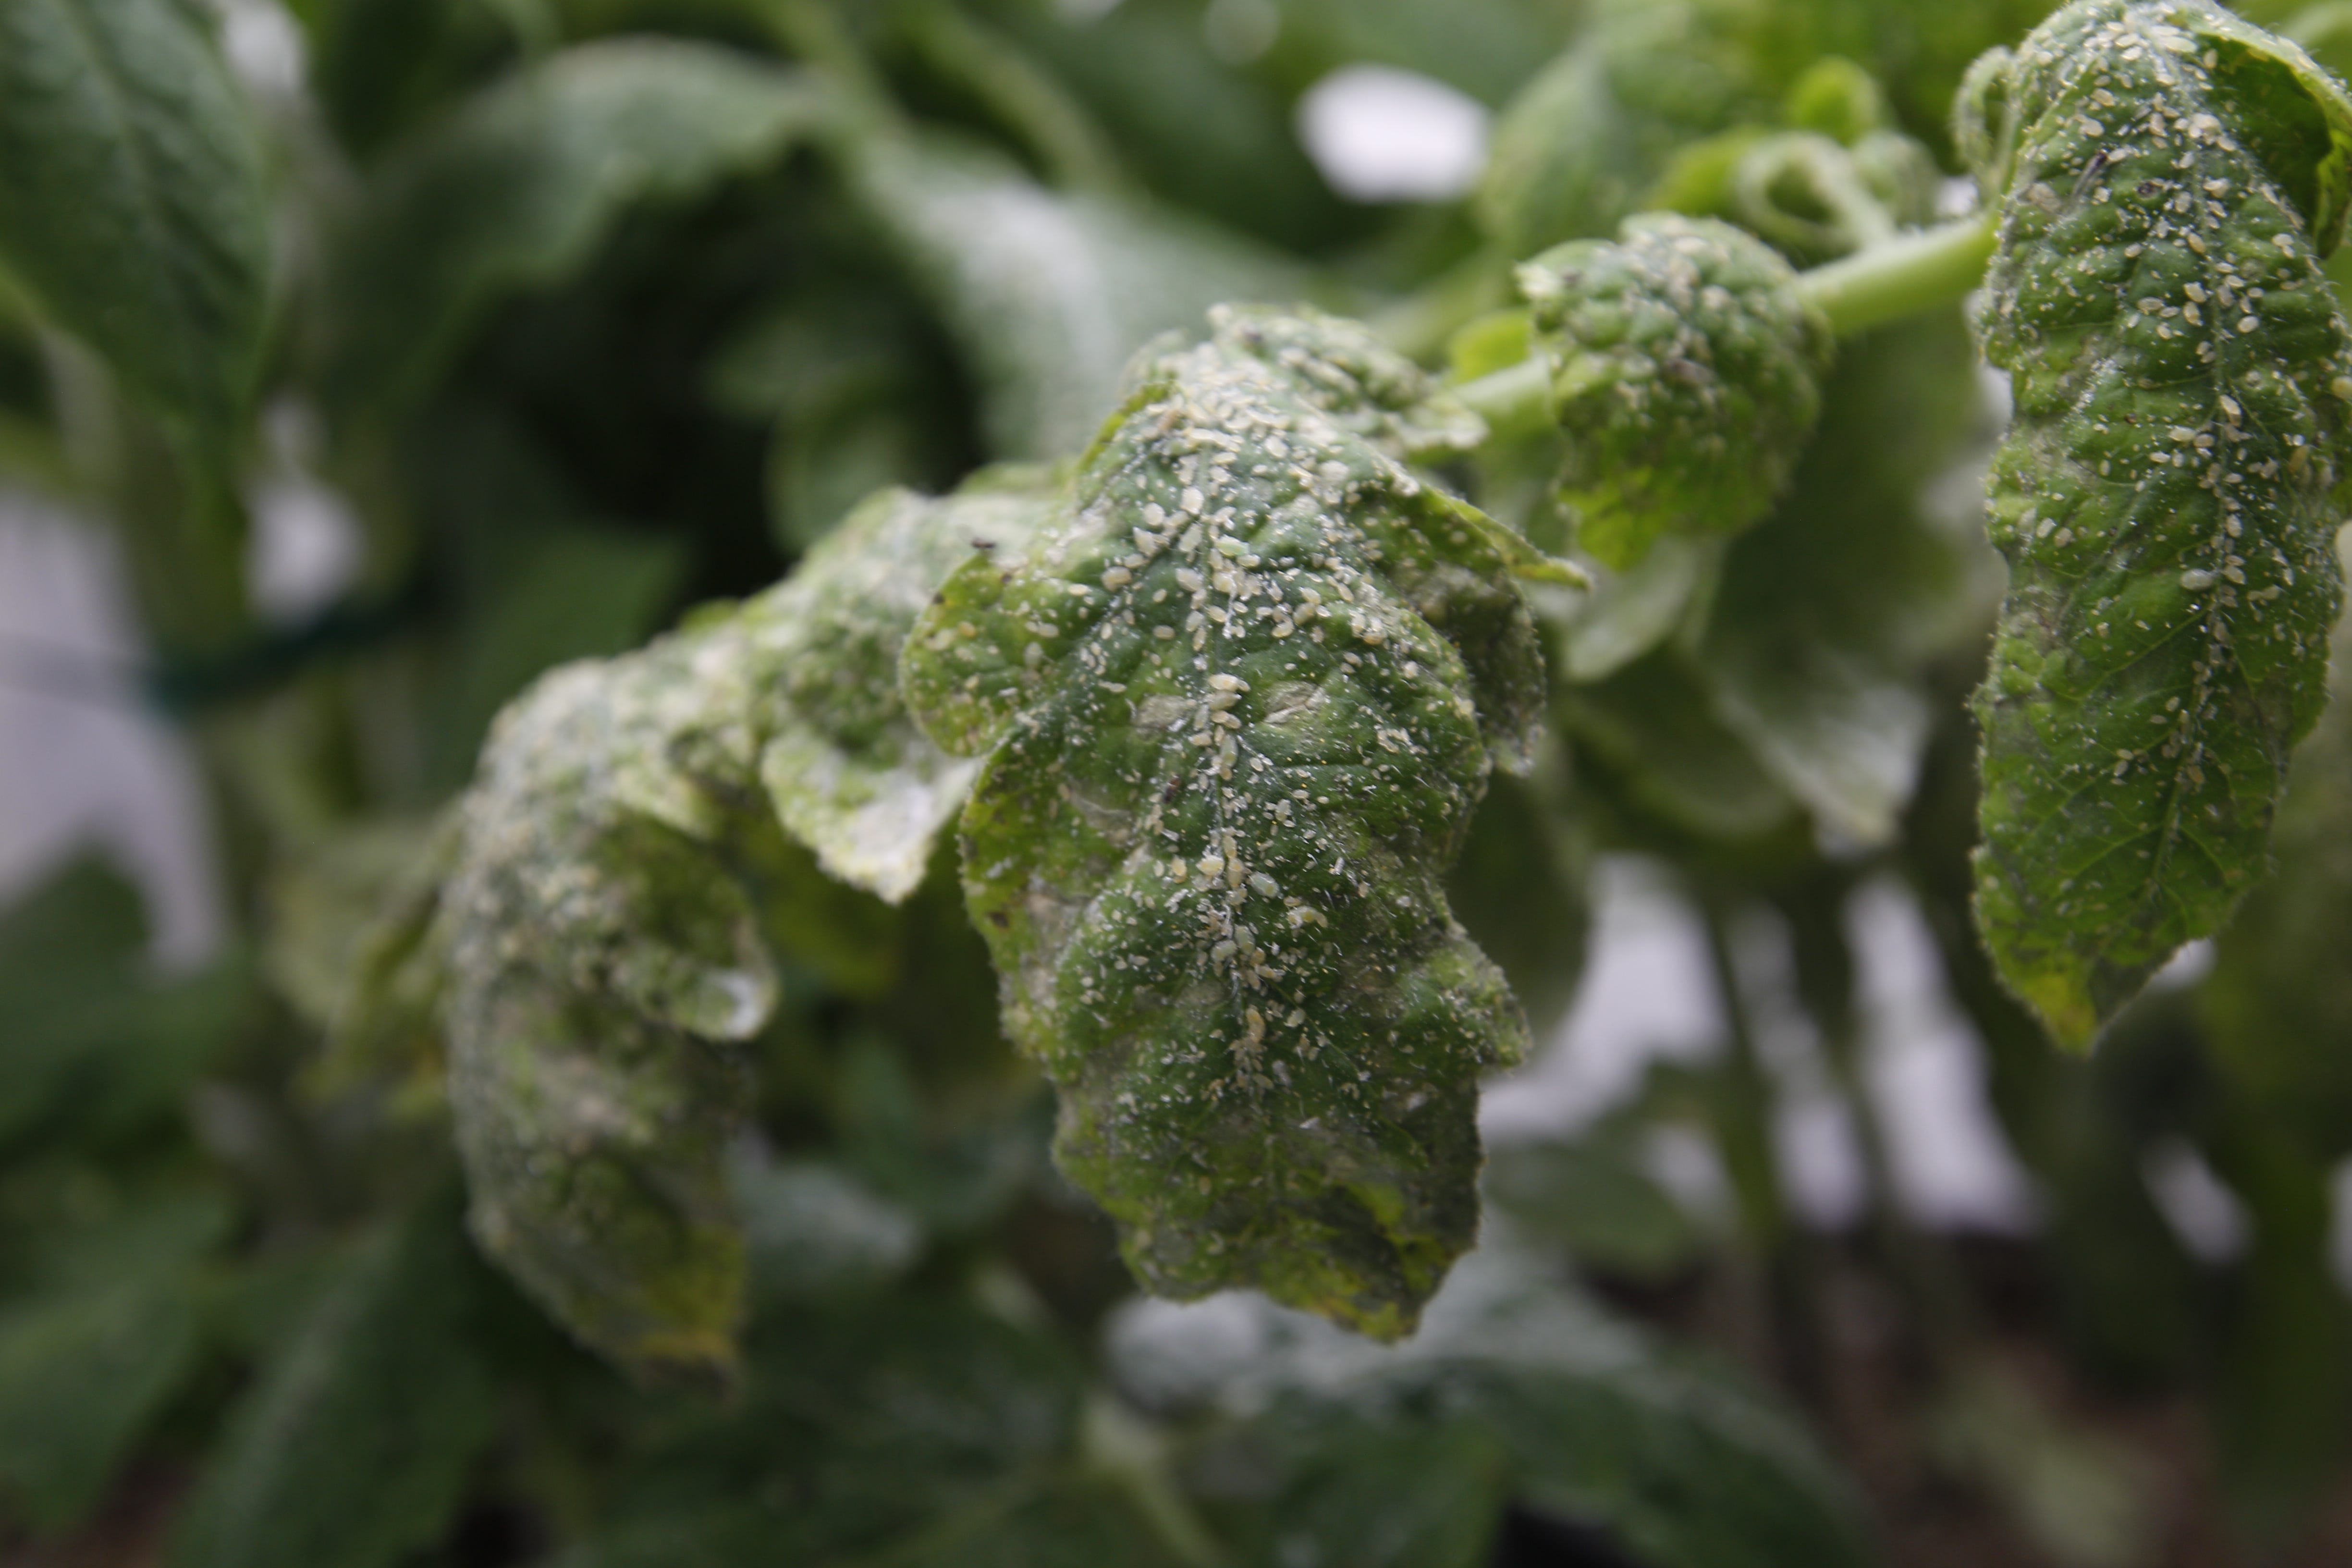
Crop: unknown
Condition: citrus_greening_disease